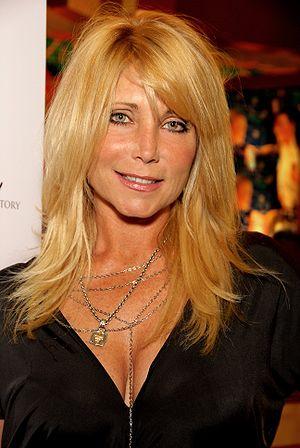
Pamela Bach est une actrice américaine.